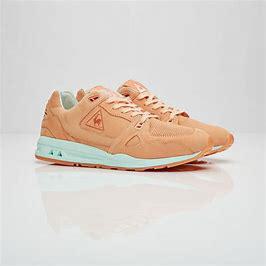
Brand: Le
Model: Coq Sportif 100